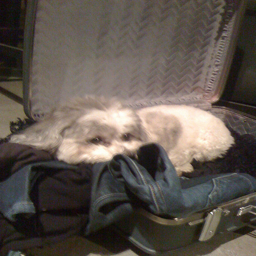
A dog lies in a suitcase full of unfolded clothes.
A dog laying on clothing in an open suitcase.
A dog sitting a suitcase filled with clothes.
A white and grey dog laying on clothes in an open suitcase.
A puppy is laying on some jeans in a suitcase.